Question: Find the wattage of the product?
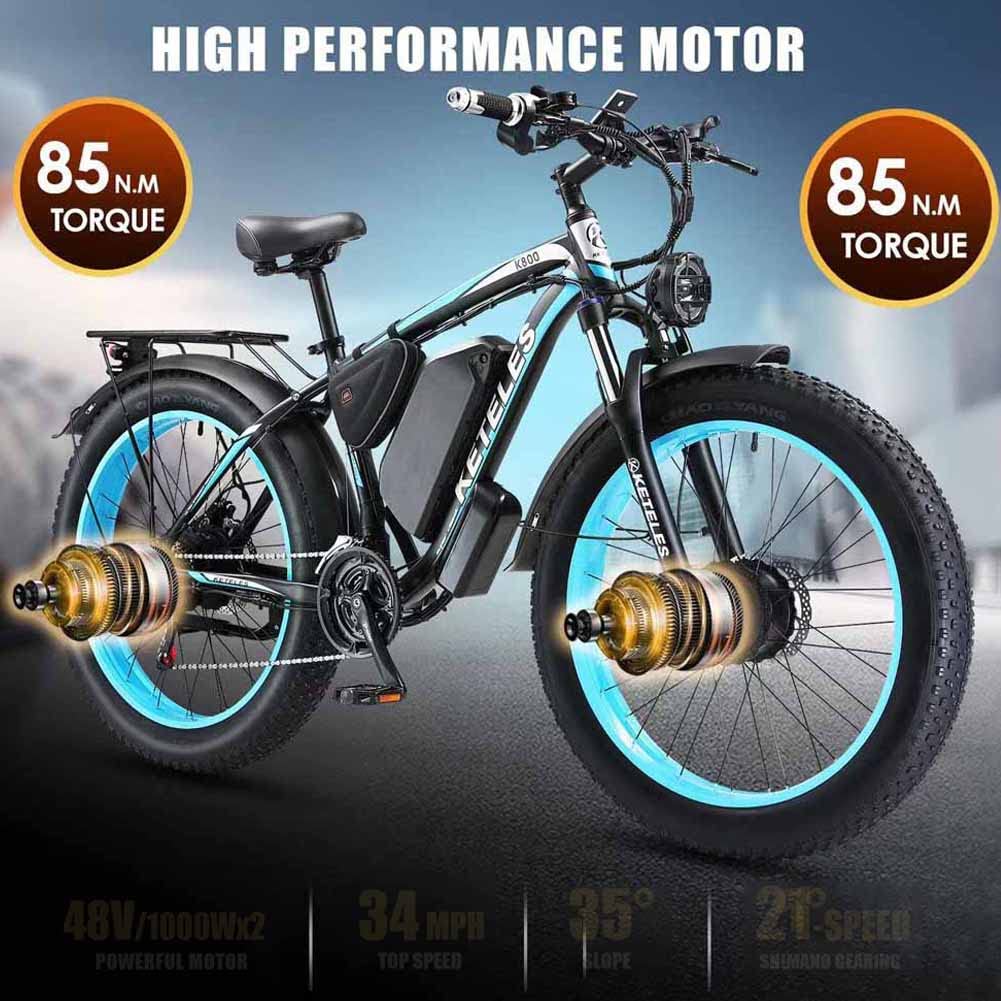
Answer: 1000.0 watt